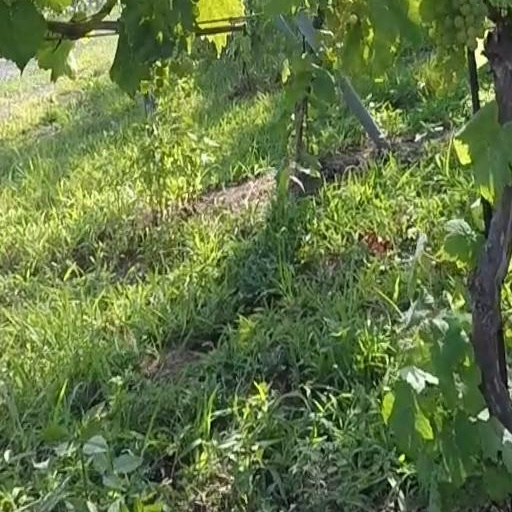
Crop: grape